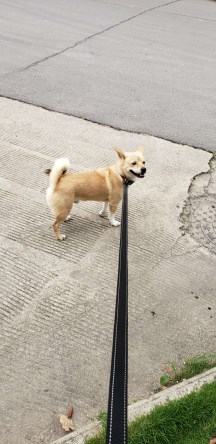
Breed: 3580-n000122-Labrador_retriever